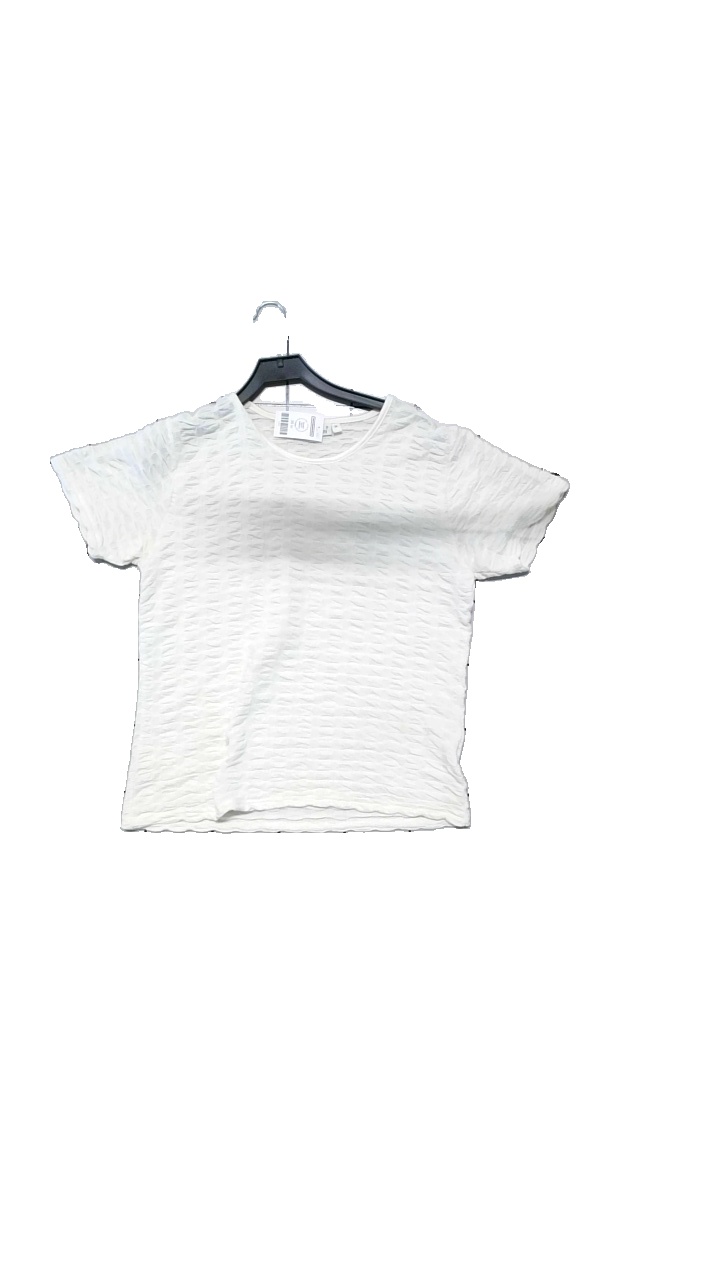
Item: Top (Ladies)
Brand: Cappuchini
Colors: White
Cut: Regular
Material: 83% polyester, 15% cotton, 2% elastane
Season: All
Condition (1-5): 4
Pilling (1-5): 5
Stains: Minor
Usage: Reuse
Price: <50